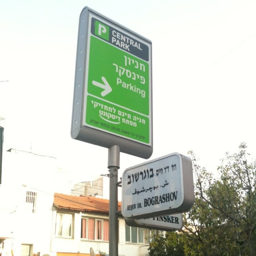
A green and a white sign atop a metal post.
a sign for central park parking with multiple languages on it
A sign saying central park and shows directions on how to get there
A sign points in the direction of parking.
A sign for a parking lot in two languages.